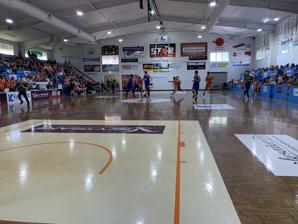
Building: Cairns Basketball Stadium
Country: Australia
Year built: 1963
Convention center in Carins, Australia Early Settler Stadium The Fishtank Location 289 Aumuller Street, Cairns , Queensland , 4870 Coordinates 16°55′29″S 145°45′11″E / 16.92472°S 145.75306°E / -16.92472; 145.75306 Owner Cairns Basketball Association Operator Cairns Basketball Association CQUniversity Capacity 732 Scoreboard Yes, on all courts Construction Opened 1963 Renovated 1980 Expanded 1994, 2004, 2011, 2017 Tenants Cairns Marlins ( NBL1 North ) (1986–present) Cairns Dolphins ( NBL1 North ) (1987–present) Cairns Taipans ( NBL ) (1999–present) Cairns Basketball Stadium (known commercially as Early Settler Stadium and locally as The Fishtank ) is a basketball facility in Cairns , Queensland , Australia . Comprising a centre court, four side courts, a sports science centre, a weights room and multiple locker rooms, the facility currently hosts the Cairns Taipans , Cairns Marlins and Cairns Dolphins , training sessions, the Taipans' NBL pre-season games, and the Marlins' and Dolphins' NBL1 North games. The facility also hosts regular junior and senior competitions run by the Cairns Basketball Association. History Cairns Basketball Stadium was originally opened in 1963 as the home of the Cairns Amateur Basketball Association, which was founded five years earlier in 1958. The facility was first opened as an outdoor court, before the first indoor court was opened in 1986 when the Cairns Marlins joined the Queensland State Basketball League . The usage of the facility was then increased with the introduction of the Cairns Dolphins into the women's QSBL in 1987. When the Cairns Taipans joined the National Basketball League (Australia) in 1999 the Cairns Convention Centre was announced as their home, however their training sessions were held at Cairns Basketball Stadium. Their continued involvement in the facility attracted multiple expansions from the Government of Queensland and CQUniversity , including the most recent expansion in late 2017/early 2018. Expansions After the introduction of the Marlins and the Dolphins into the state basketball league, the first expansion for the facility was a seating increase on the centre court in 1994. This was then quickly followed by the air-conditioning of the facility in 1996. Nearly a decade later there were more expansions, with courts 3 and 4 opened in 2004. Across 2010 and 2011 there were two adjustments to the operations of the stadium, with the car park upgraded in 2010 to enable wheelchair access, and a 20KW solar system installed in 2011. In 2017 a federal government grant allowed Cairns Basketball Stadium to complete a $3 million expansion of the facility, which added a fifth court, improved the landscaping and constructed a teaching facility for CQUniversity to teach sport science on site. Recent events 2018 Commonwealth Games - Basketball training sessions 2019 Queensland Basketball League quarter-finals 2019 Pole Sports Australia competition Four 2019 NBL pre-season games See also Cairns Taipans Cairns Marlins Cairns Convention Centre NBL1 North National Basketball League (Australia) References